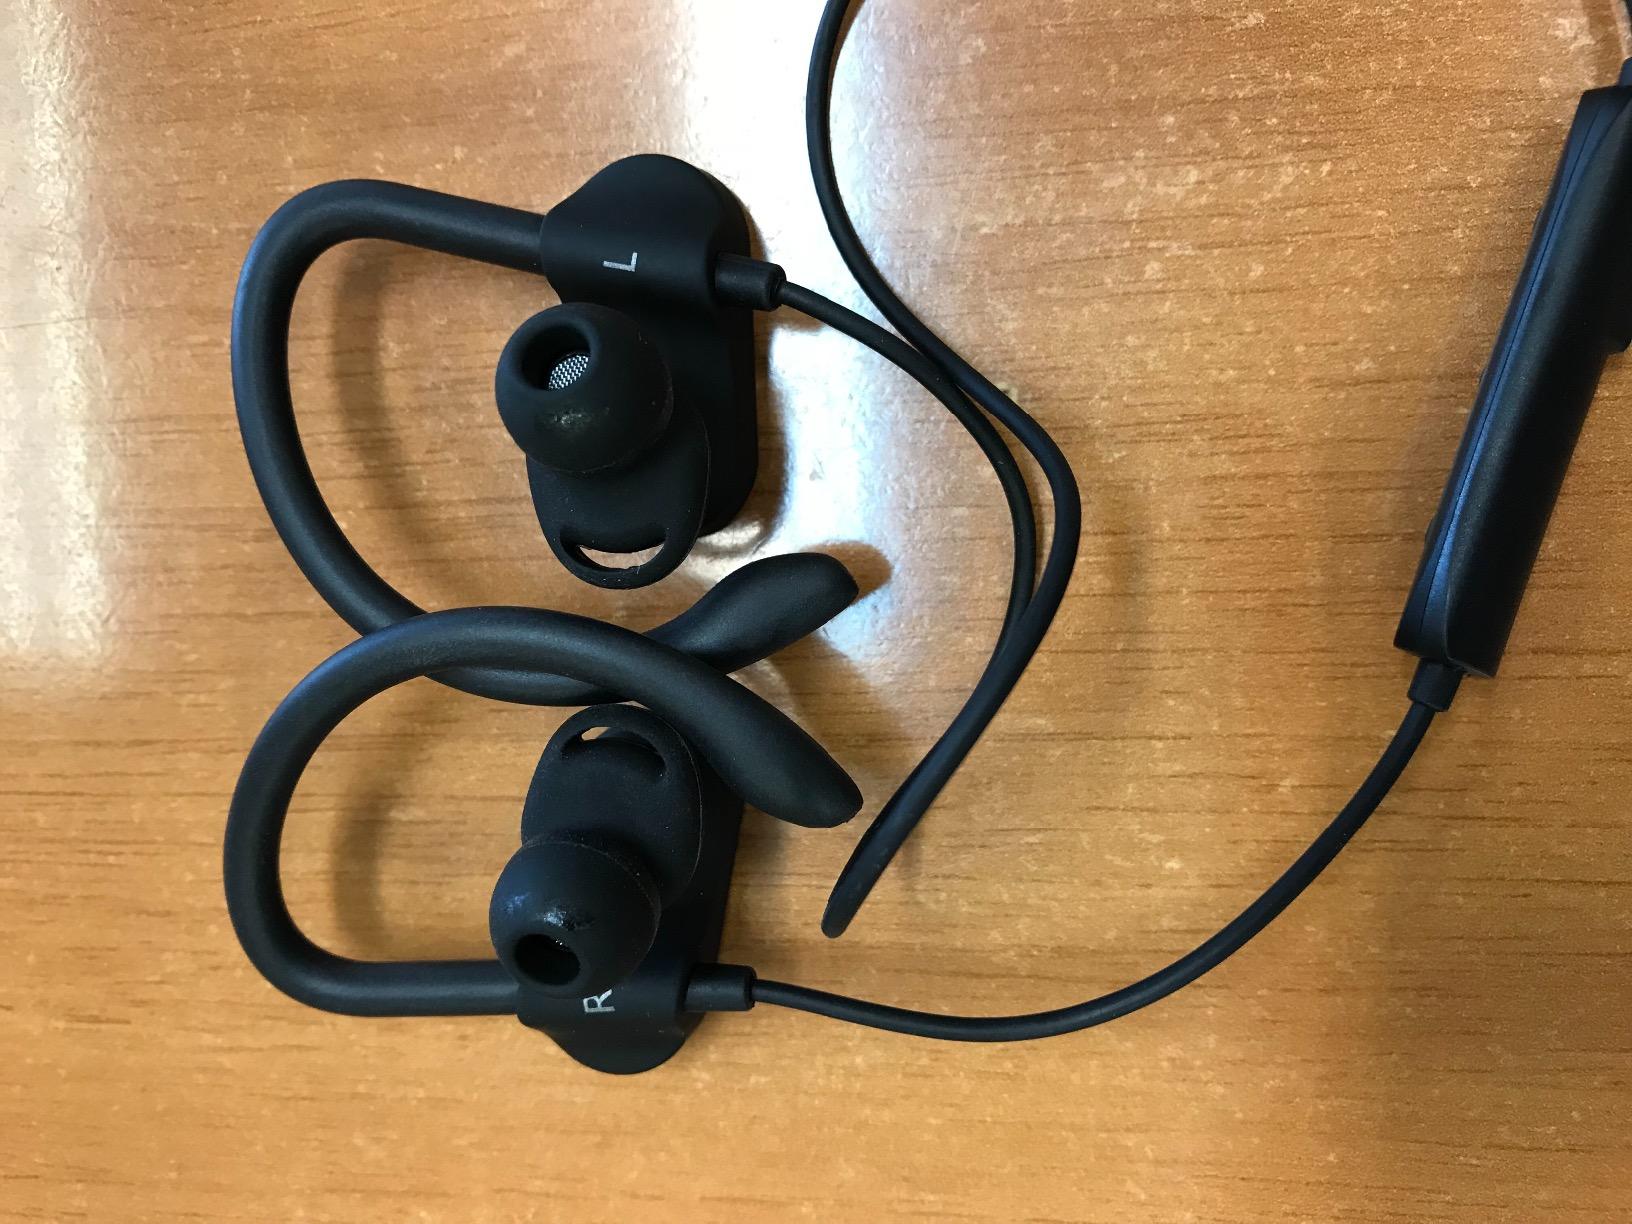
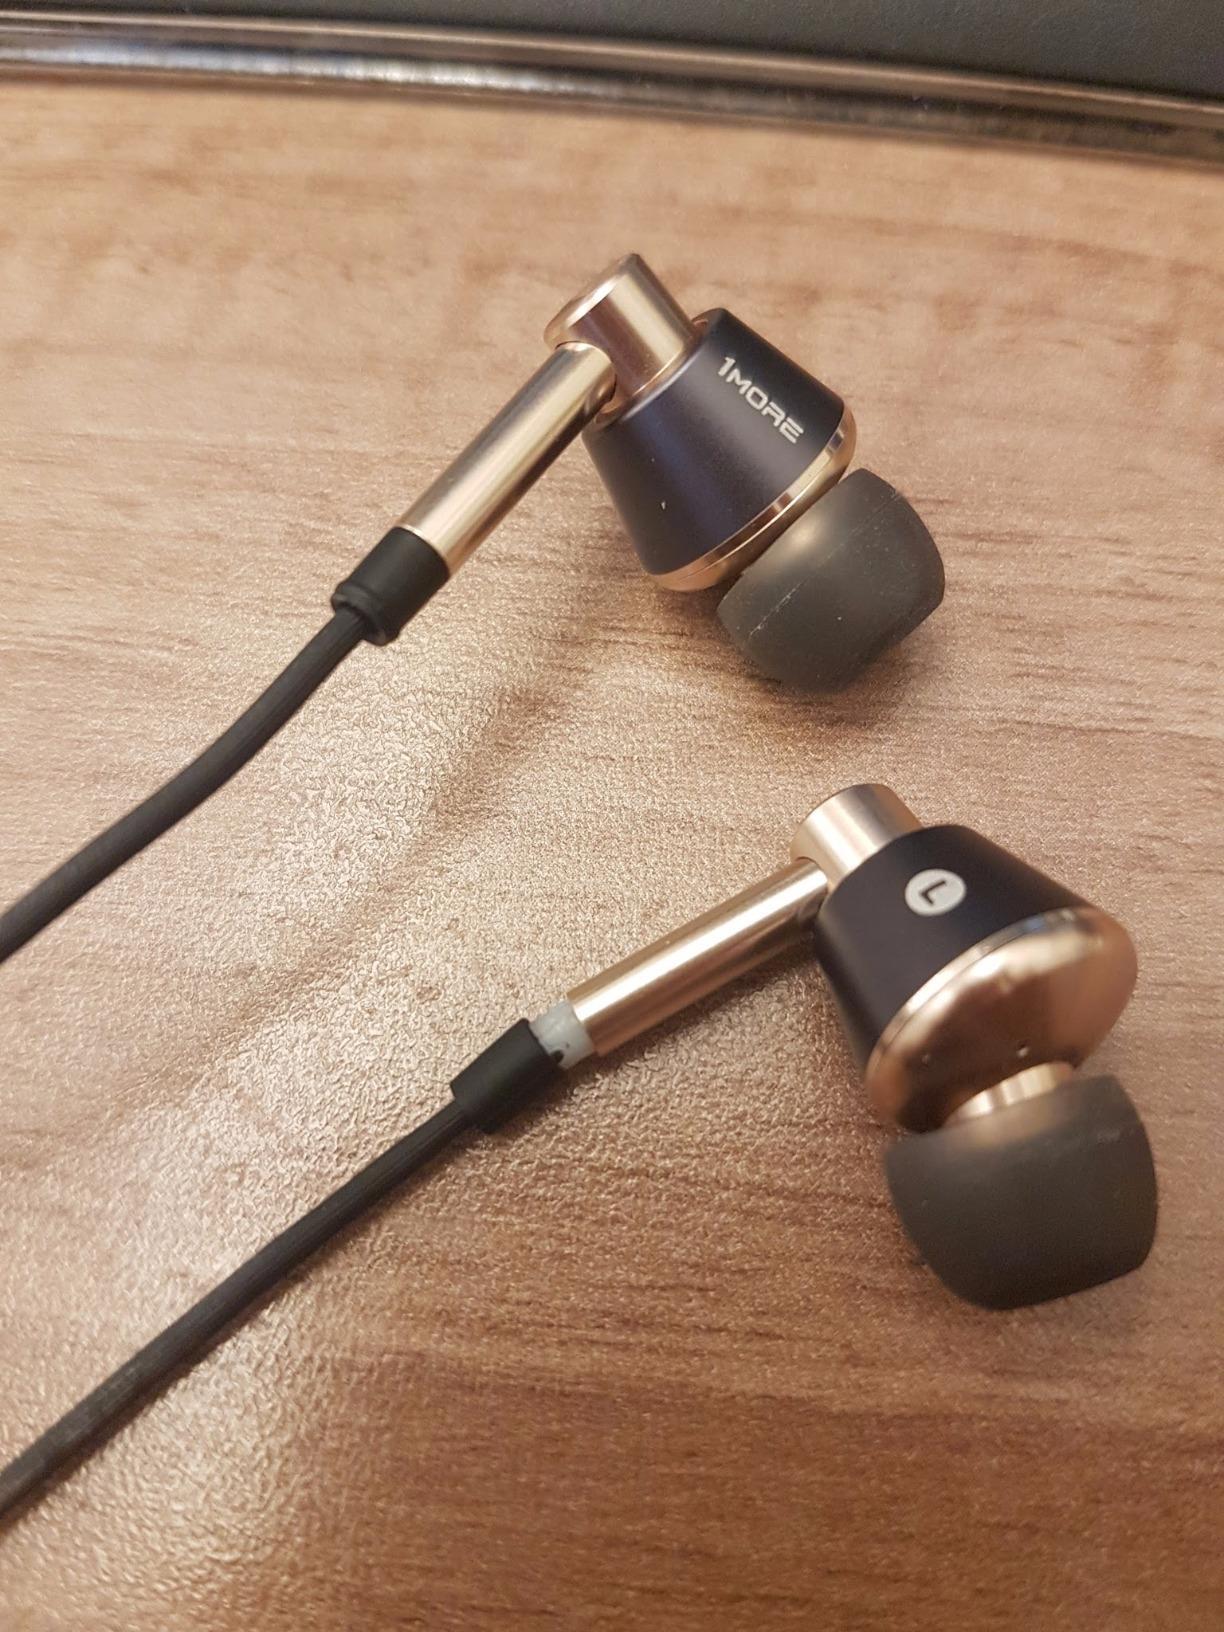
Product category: headphones
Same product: no